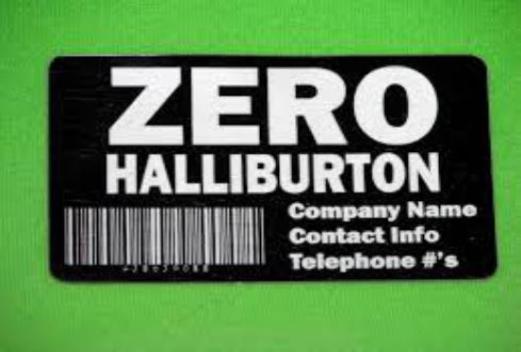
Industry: Clothes